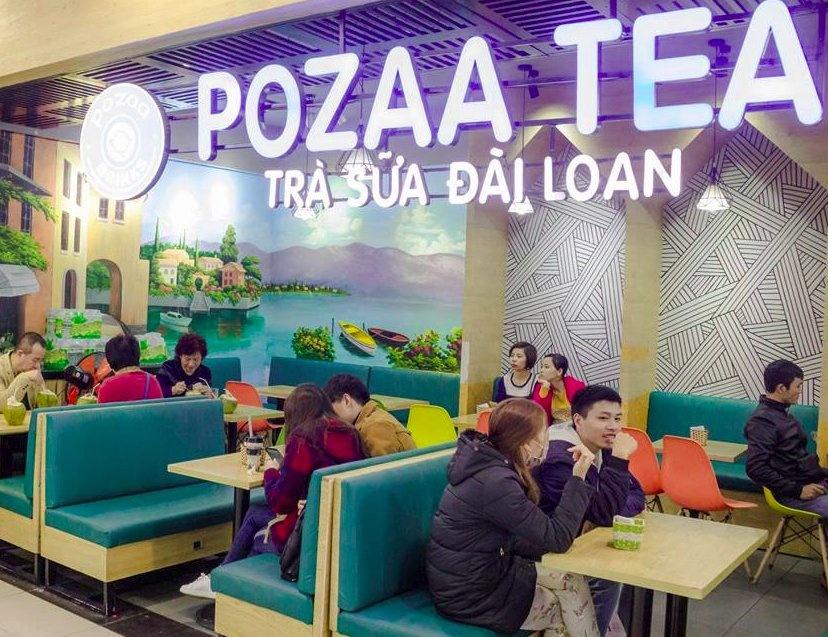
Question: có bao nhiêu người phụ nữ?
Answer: có sáu người